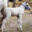
Label: horse